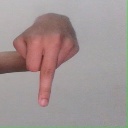
अक्षर: प